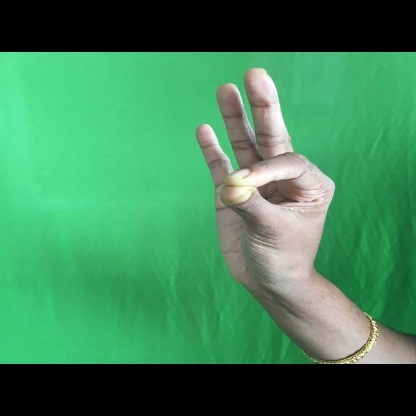
Mudra: Hamsasyam